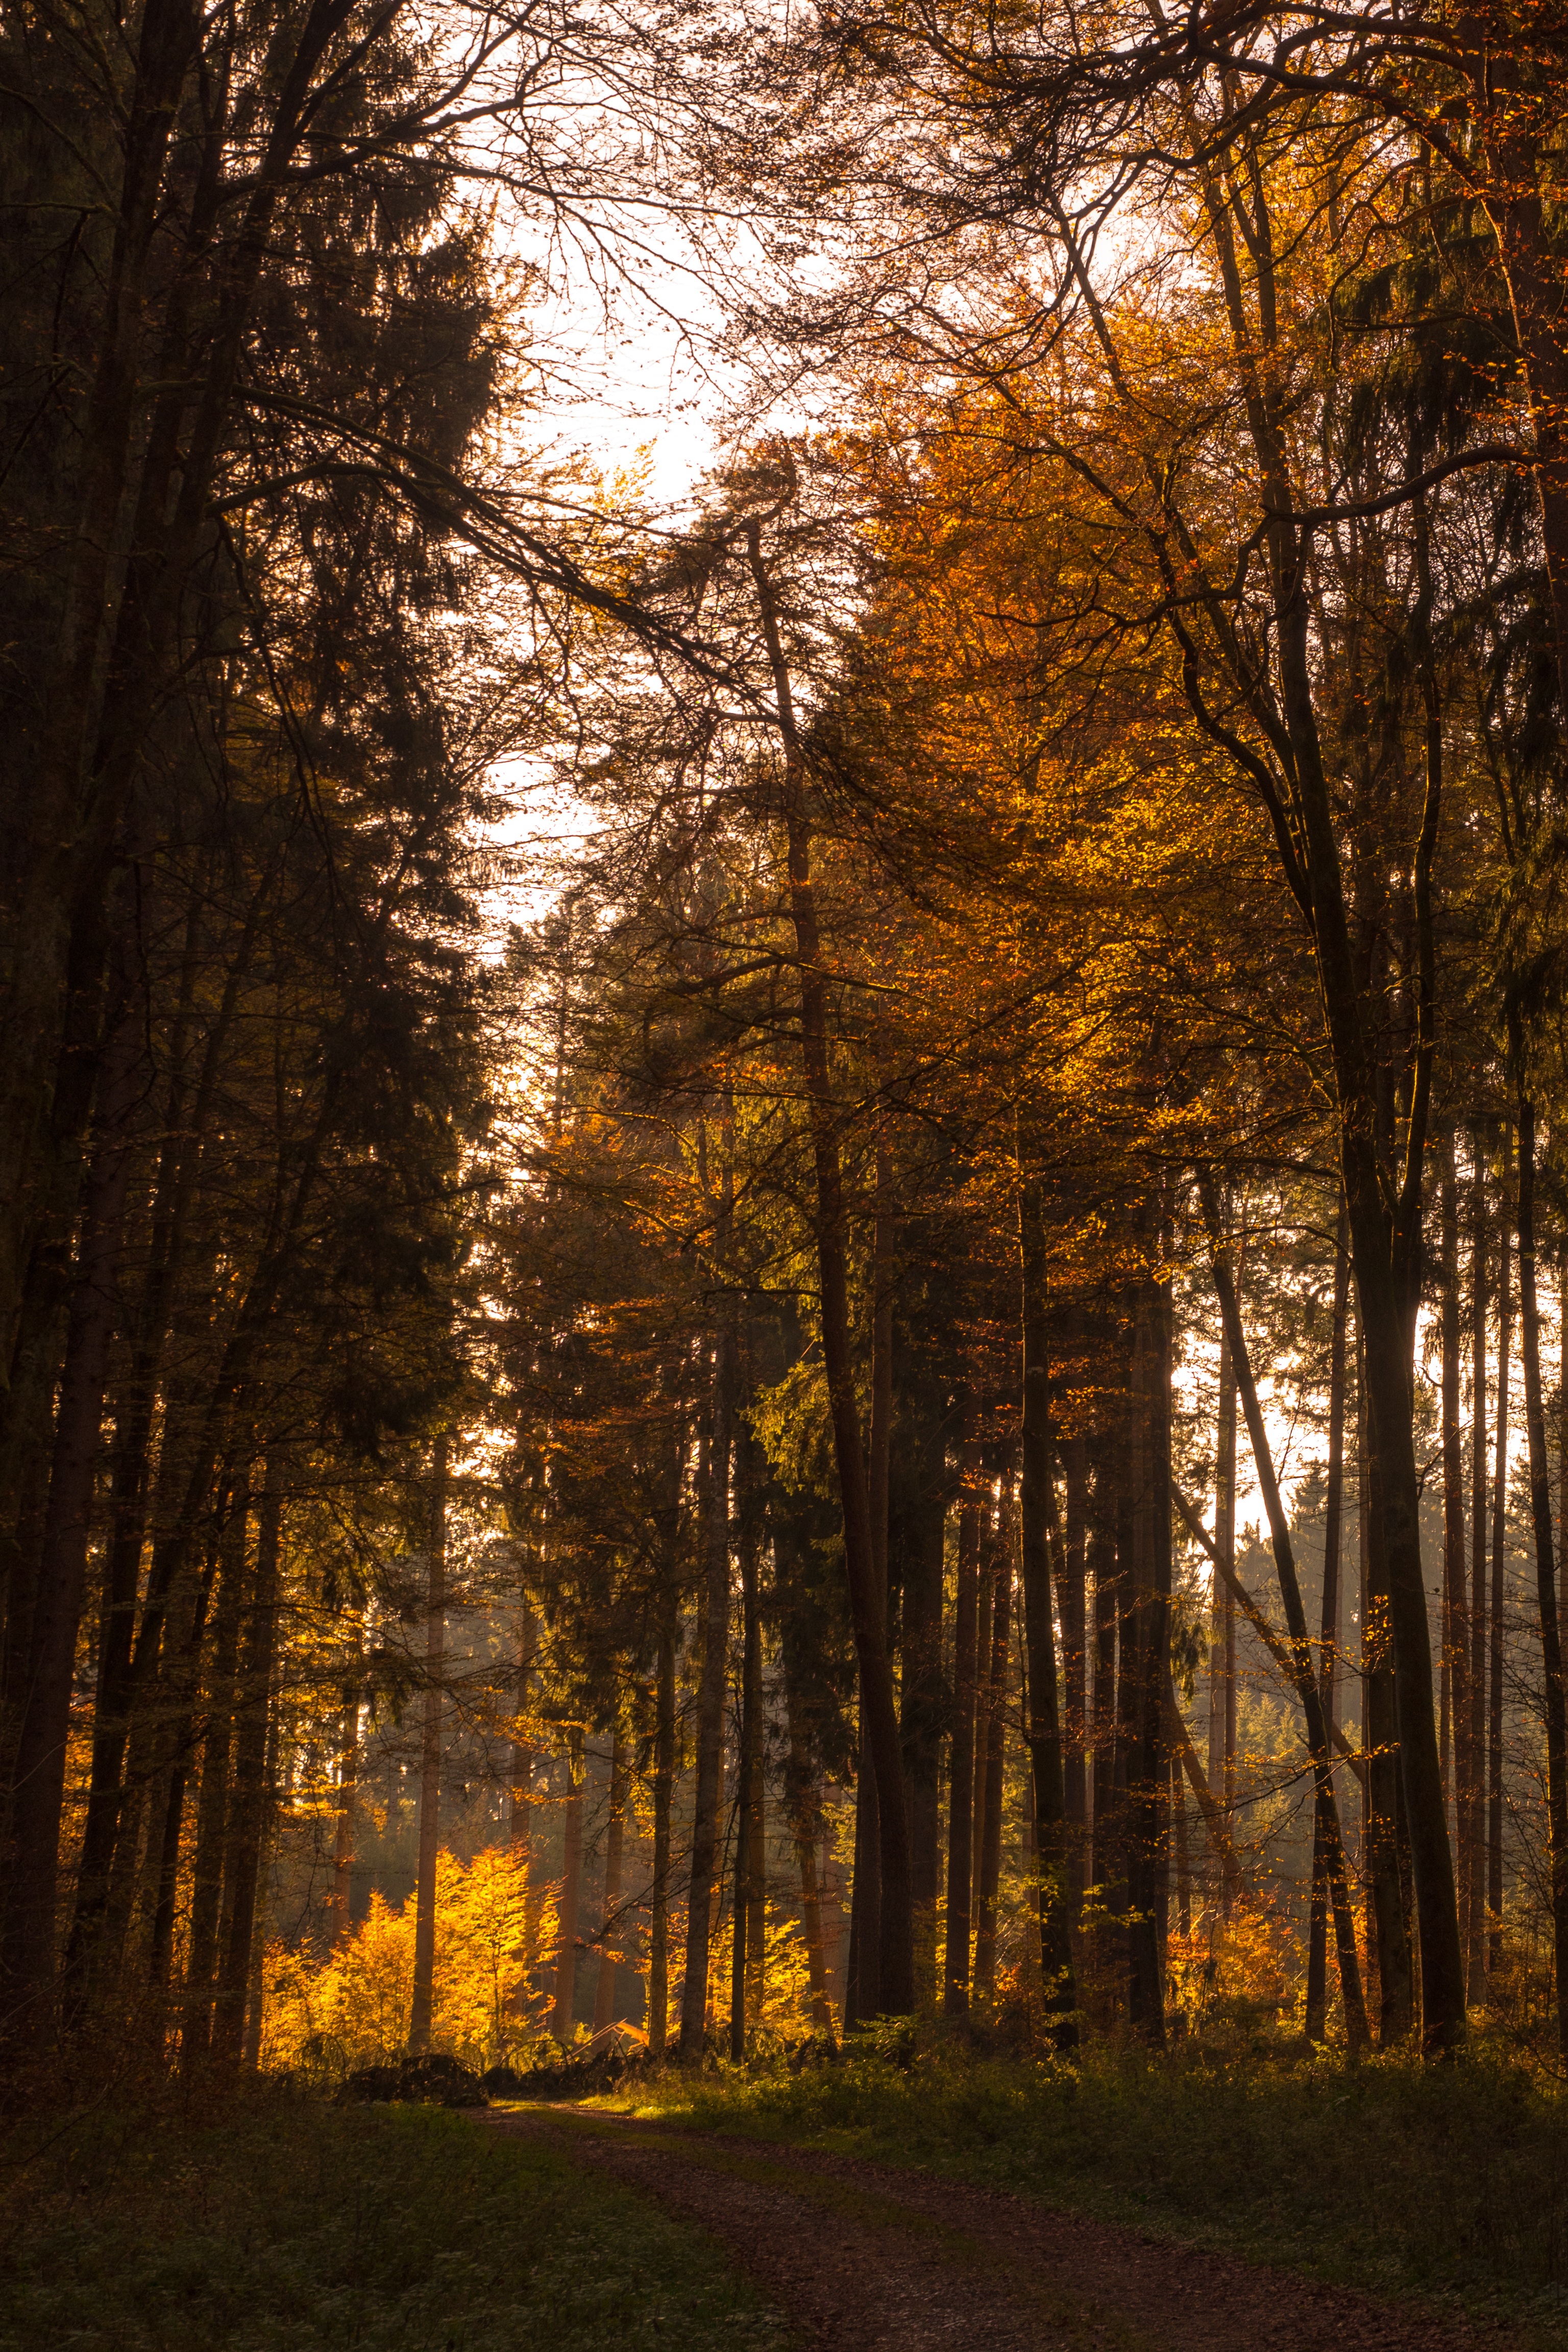
tree, nature, forest, branch, light, plant, sun, sunset, trail, sunlight, morning, leaf, evening, golden, color, autumn, season, trees, coloring, leaves, woodland, habitat, mood, idyll, away, fall color, leaves in the autumn, autumn forest, evening sun, golden autumn, back light, forest path, natural environment, atmospheric phenomenon, woody plant